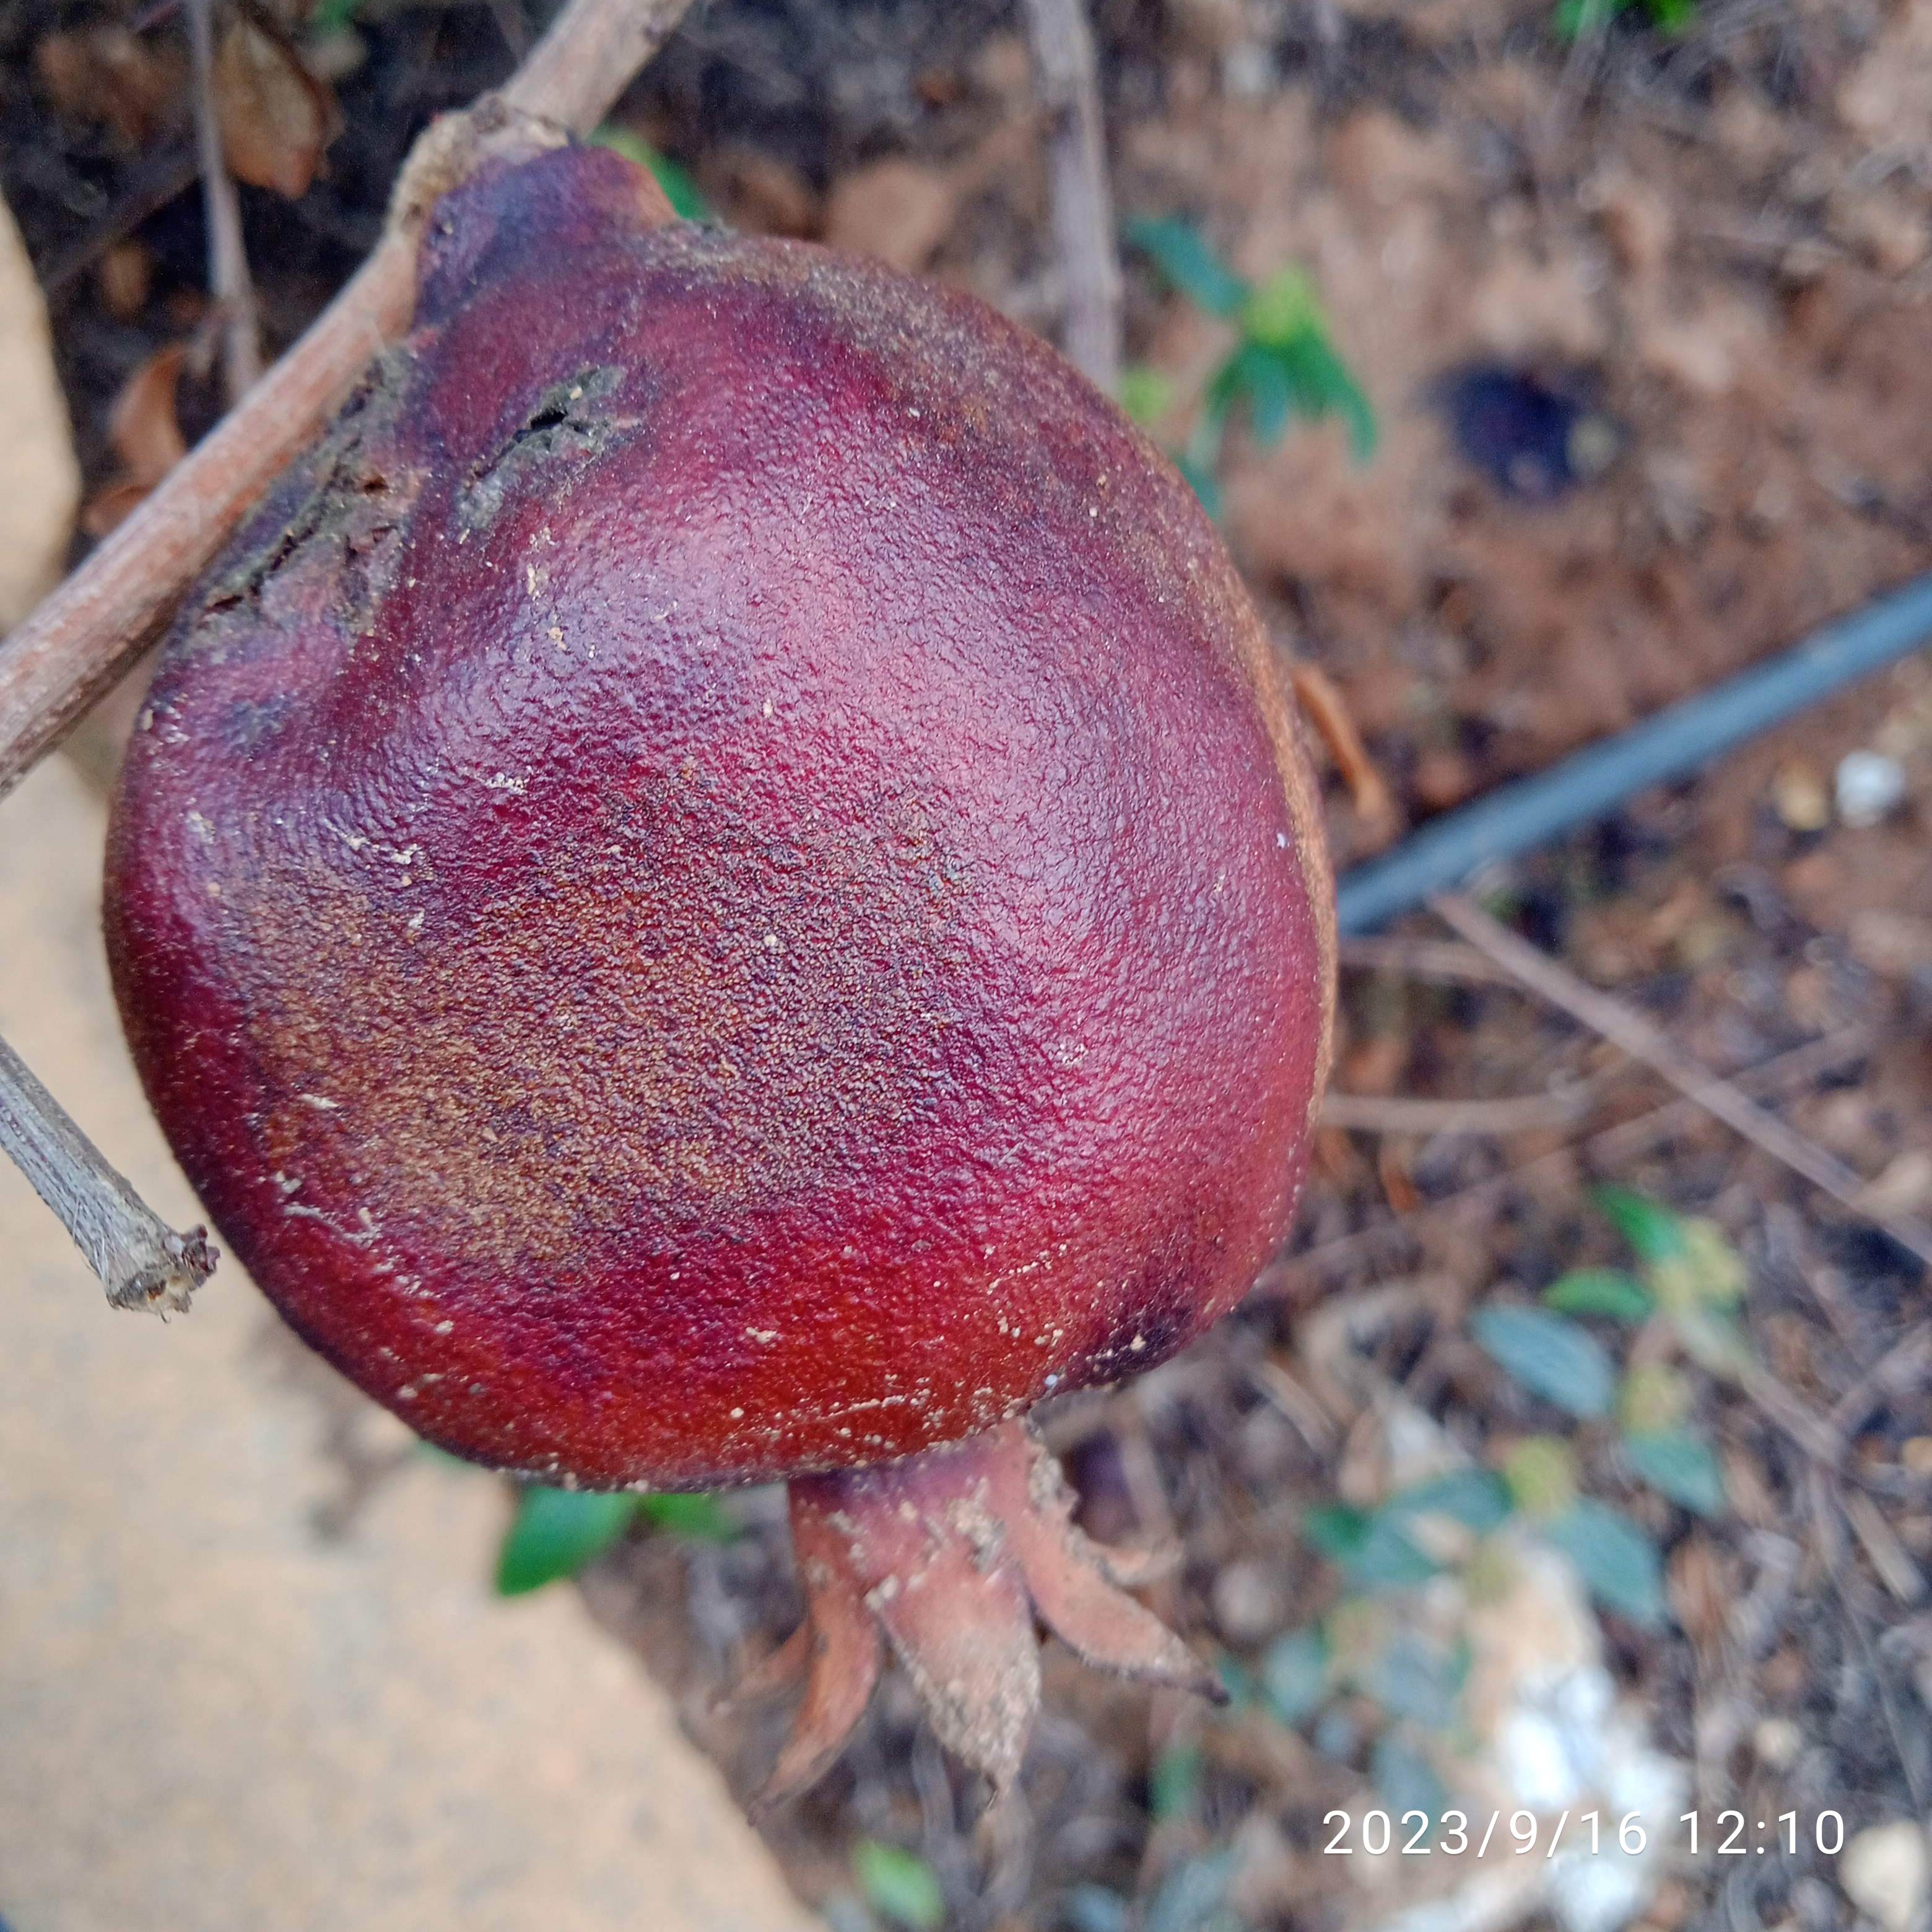
Label: Alternaria